Nina Lawson

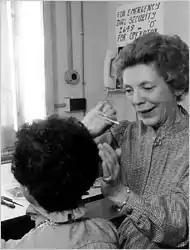
Roberta Peters gets her wig styled by Nina Lawson at the Metropolitan Opera in 1983.

Nina Lawson (27 July 1926 – 9 September 2008) was a Scottish wigmaker who ran the Metropolitan Opera wig department from 1956 to 1987. She was responsible for cleaning up to 750 wigs a week in her early tenure, from every chorus member's wig to those of stars including Birgit Nilsson, Luciano Pavarotti, Joan Sutherland, Beverly Sills, and Plácido Domingo.